William Bennett (flautist)

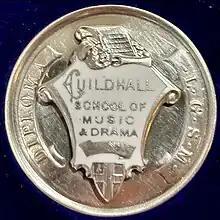
LGSM Silver Medal Side A

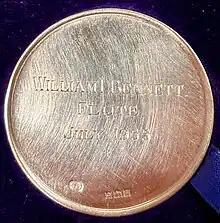
LGSM Silver Medal Side B

For his distinguished services to music, Bennett was awarded the Order of the British Empire (OBE) in 1995. He was appointed Flautist Laureate by the British Flute Society in 2003. In 2004, he gained the title of Flute of Gold from the Italian Falaut Flute society. He also received two Lifetime Achievement Awards, one from the National Flute Association in 2002 and another from the Chicago Flute Club in 2009.